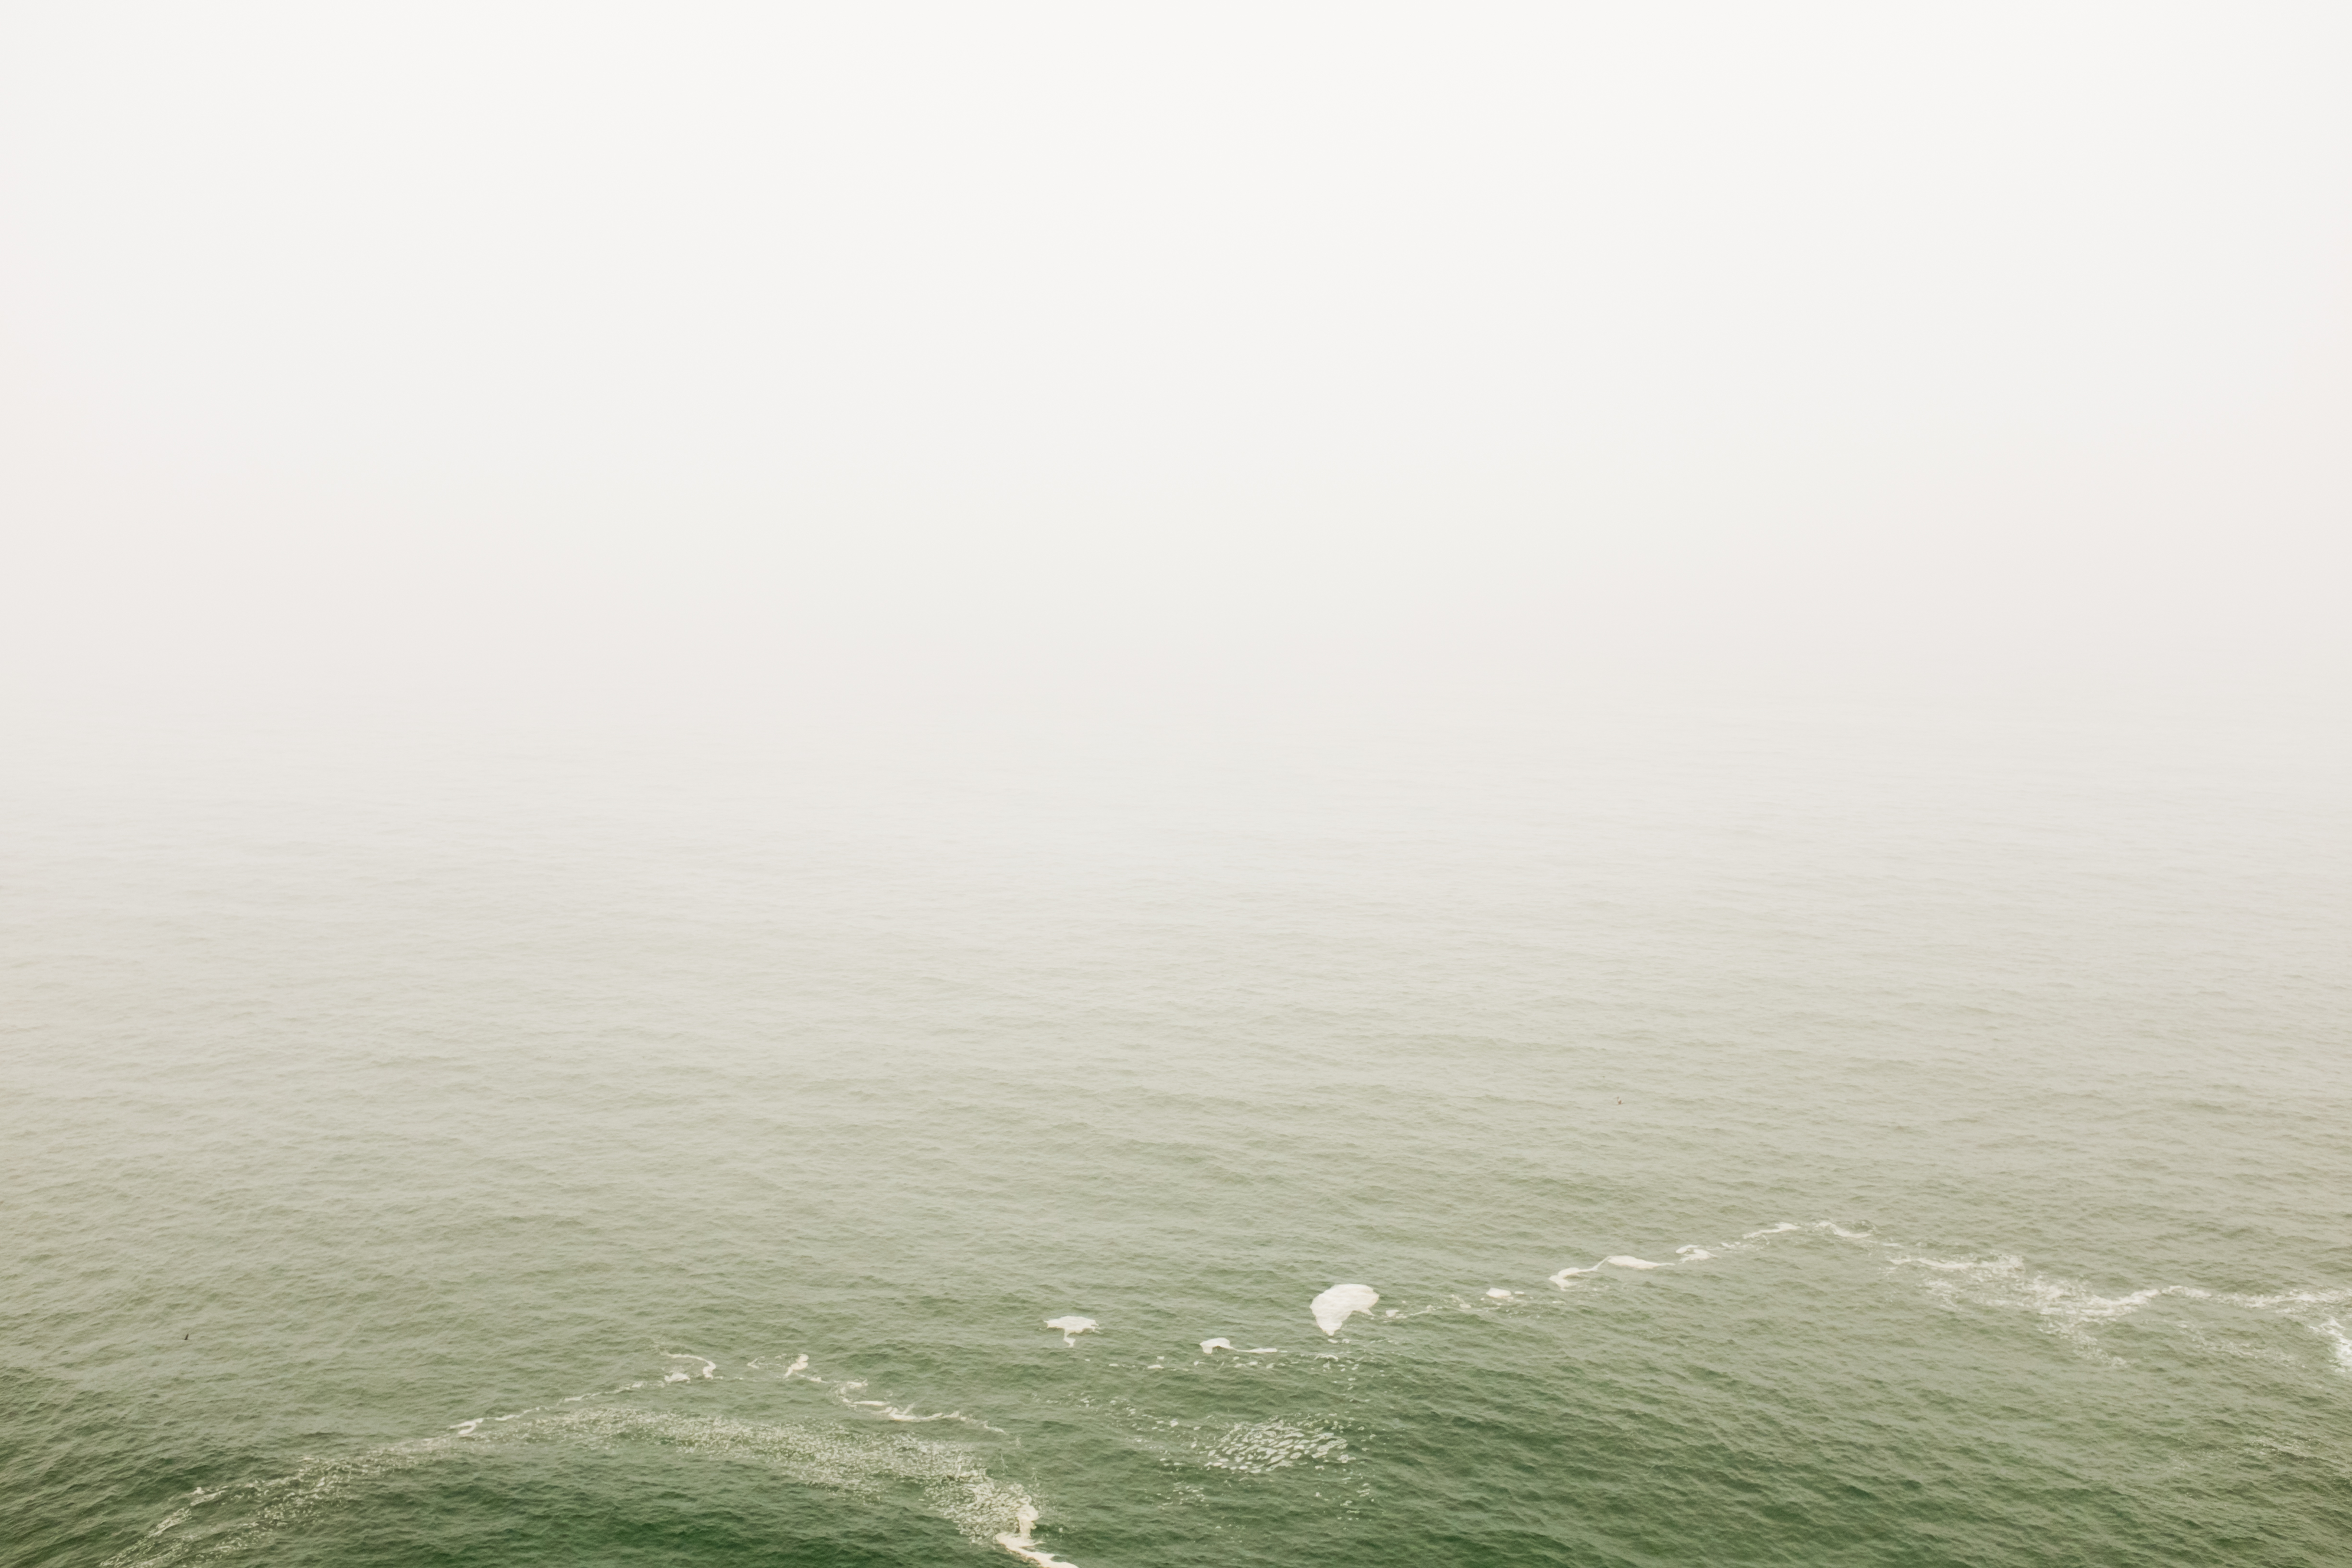
sea, coast, water, outdoor, ocean, horizon, fog, mist, white, morning, shore, wave, wind, weather, haze, waves, publicdomain, background, whitebackground, minimalist, atmospheric phenomenon, atmosphere of earth, wind wave